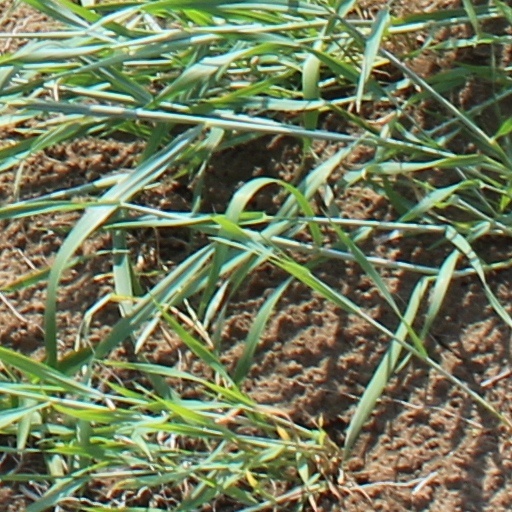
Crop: wheat